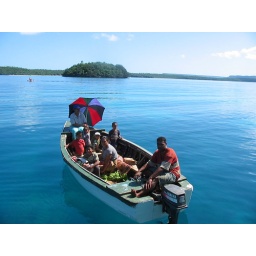
Tonga family stopped by the boat to trade fruit and fish.